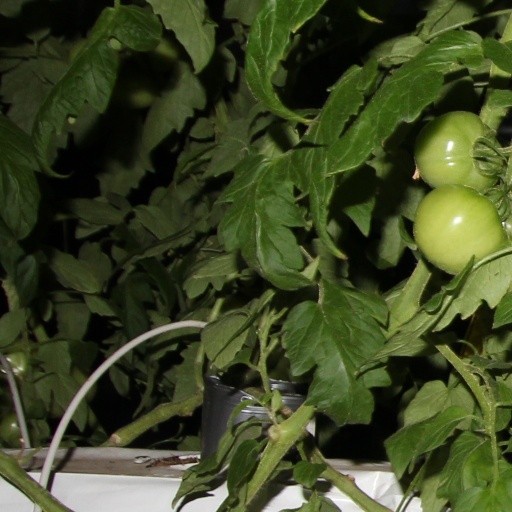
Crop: tomato